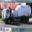
Label: truck